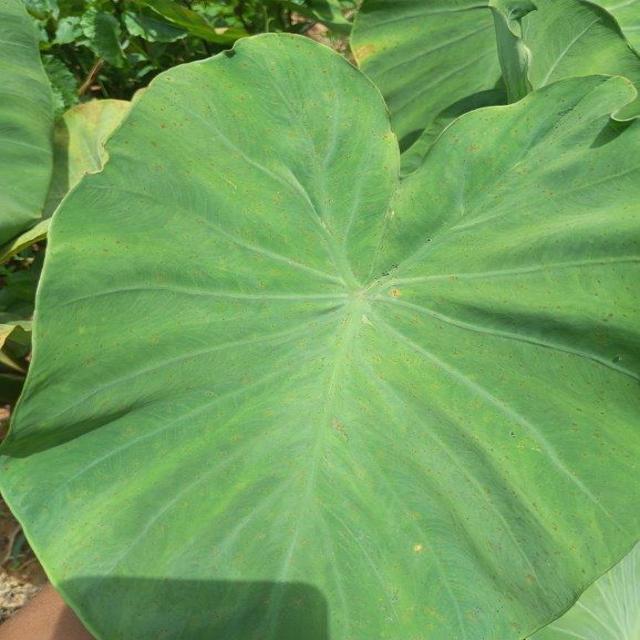
Label: Healthy